Richard Hell and the Voidoids

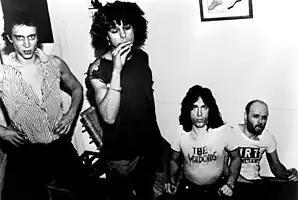
Richard Hell and the Voidoids in 1977. Left to right: Richard Hell, Ivan Julian, Marc Bell, and Robert Quine.

Richard Hell and the Voidoids were an American punk rock band, formed in New York City in 1976 and fronted by Richard Hell, a former member of the Neon Boys, Television and the Heartbreakers.